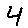
Label: 4